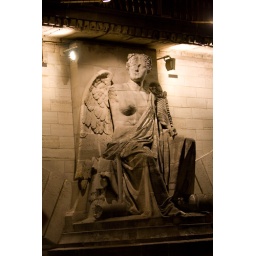
monument on a bridge over the Seine river